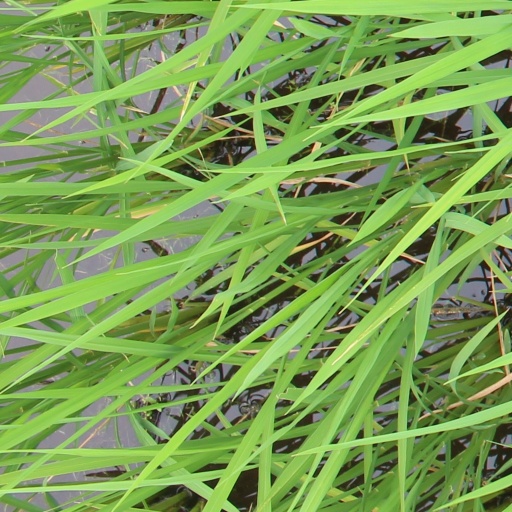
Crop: rice